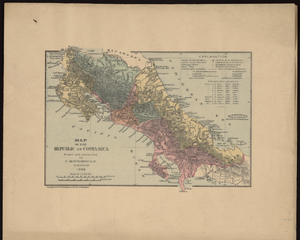
Cette carte du Costa Rica, datant de